Wilhelm Schlich

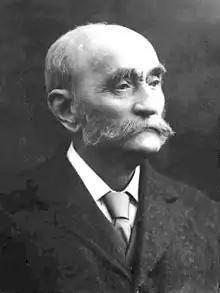
Sir William Schlich in ca 1910

Sir Wilhelm Philipp Daniel Schlich (28 February 1840 in Flonheim – 28 September 1925 in Oxford), also known as William Schlich, was a German-born forester who worked extensively in India for the British administration. As a professor at Cooper's Hill, he influenced colonial forestry across the British colonies. His major work was a five volume "Manual of Forestry" (1889–96).